Victoria Thaine

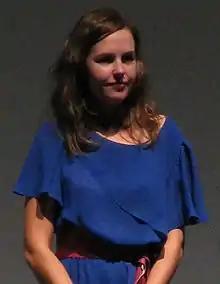
Thaine in September 2009

Victoria Thaine (born 4 January 1978) is an Australian television and film actress and former playwright.